Caerleon

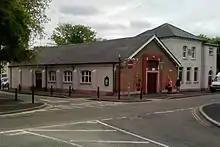

Until January 2020 Caerleon was within the Wales European Parliament Constituency.